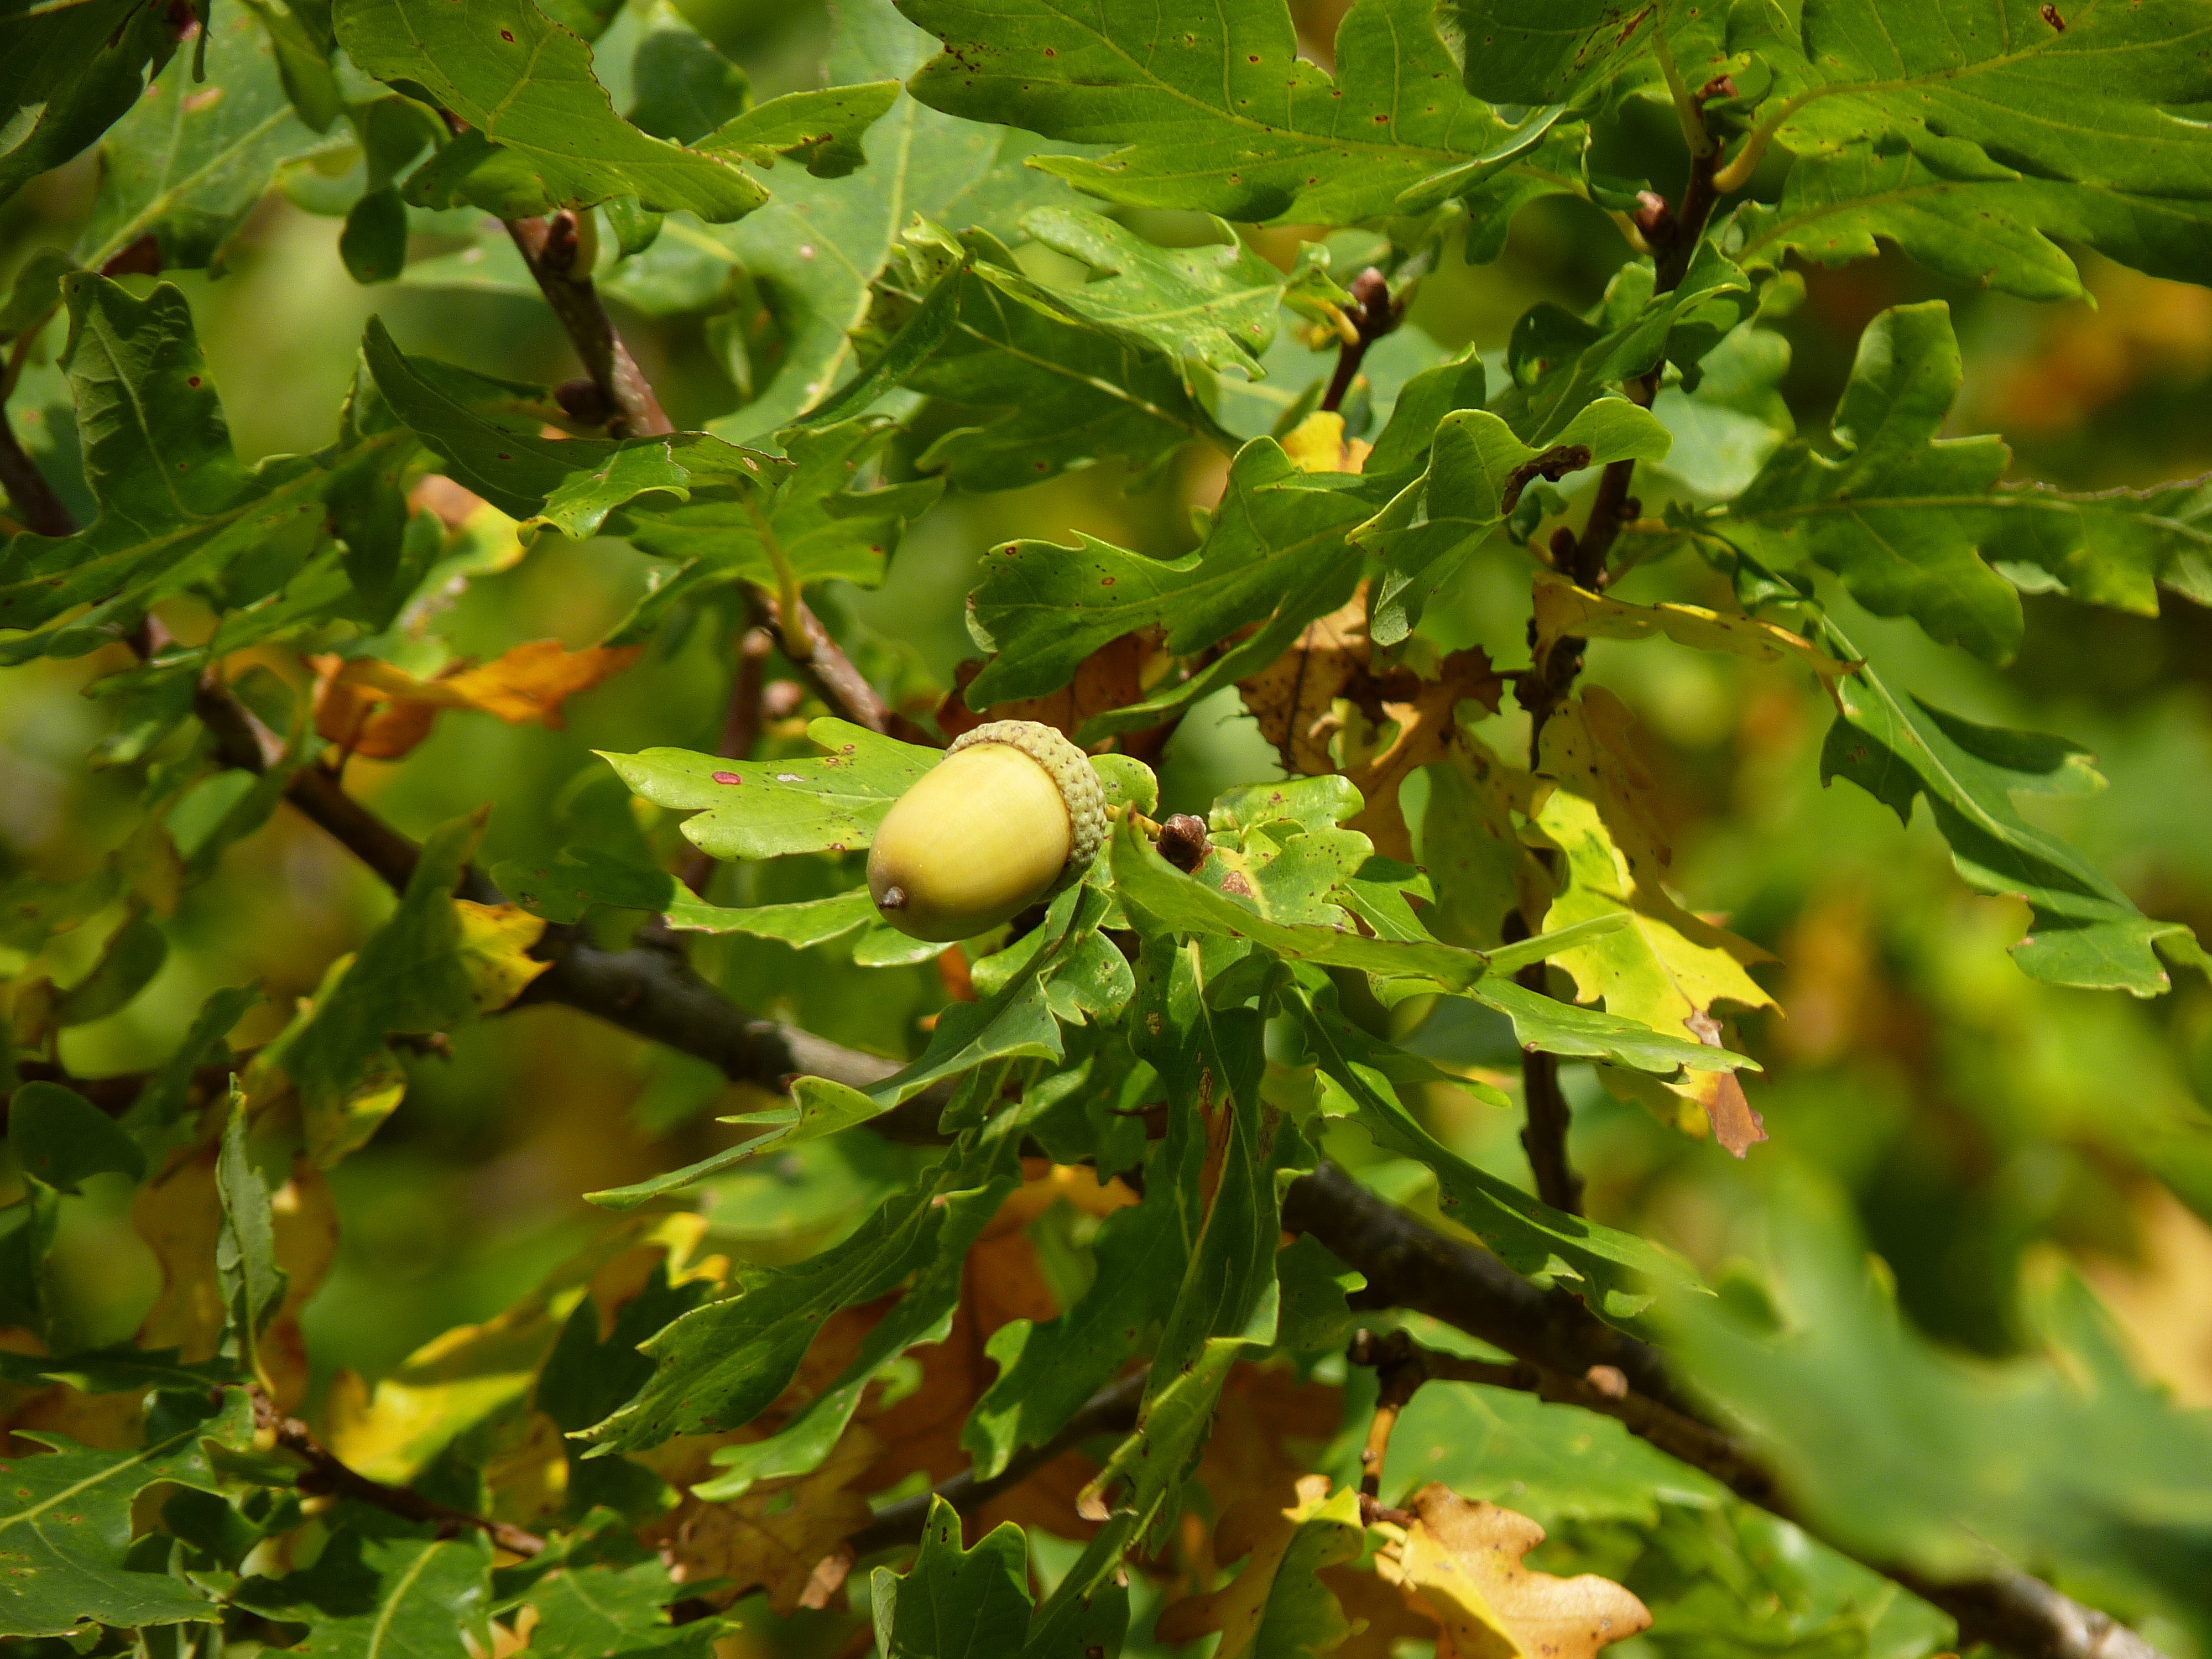
tree, nature, forest, branch, plant, fruit, leaf, flower, food, green, produce, autumn, acorn, leaves, shrub, deciduous, oak, oak leaves, flowering plant, woody plant, land plant